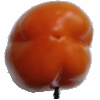
Label: orange_pepper